Heat (perfume)

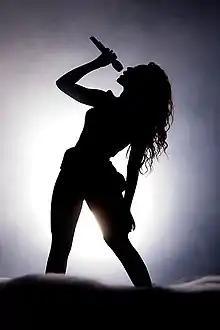
Knowles performing during the I Am... World Tour, 2009. She said that the main inspiration for the title of Heat came from the live performances of her tours which utilized pyrotechnics.

In December 2009, Beyoncé announced that she would release her first fragrance, titled Heat, the following year. Prior to releasing the fragrance, she had collaborated with Tommy Hilfiger on his perfume True Star in 2004 and Giorgio Armani's Diamonds for which she also appeared in several promotional campaigns. Beyoncé created the fragrance in 2009 with the testing of its smell done by Coty, Inc. Beyoncé presented Heat to her fans during backstage meetings on her I Am... World Tour (2009–10). It was released in the United States on February 3, 2010. According to Beyoncé's official parfum website, Heat is a "captivating fragrance that unleashes a spirited fire within." It was also described as "a unique expression of a woman's powerful sensuality: sexy, elegant yet feminine with an air of mystery", summing up that the fragrance reflects "a self-assured woman, who is not afraid to desire and to be desired." Beyoncés' official perfume website also described Heat as an "alluring [and] modern fragrance... [which] embodies a compelling spirit".